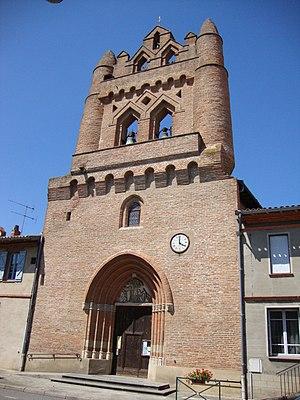
Villenouvelle (Haute-Garonne, Fr) église de style toulousain. This building is inscrit au titre des Monuments Historiques. It is indexed in the Base Mérimée, a database of architectural heritage maintained by the French Ministry of Culture,
Villenouvelle est une commune française située dans le département de la Haute-Garonne, en région Occitanie.
Églises possédant un clocher-mur, ou clocher à peigne, clocher-arcade ou campenard.
La liste des églises de la Haute-Garonne recense de manière exhaustive les églises situées dans le département français de la Haute-Garonne.